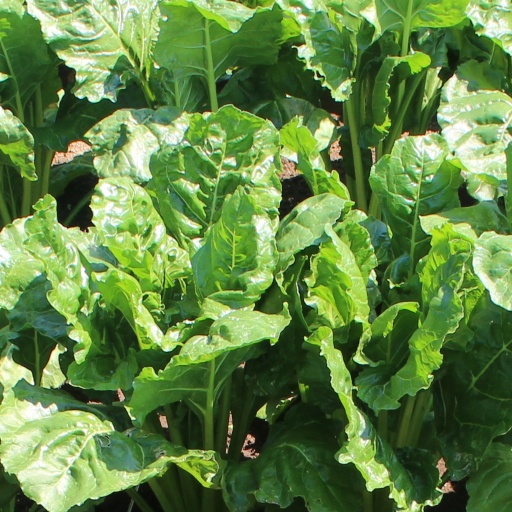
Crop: sugar beet